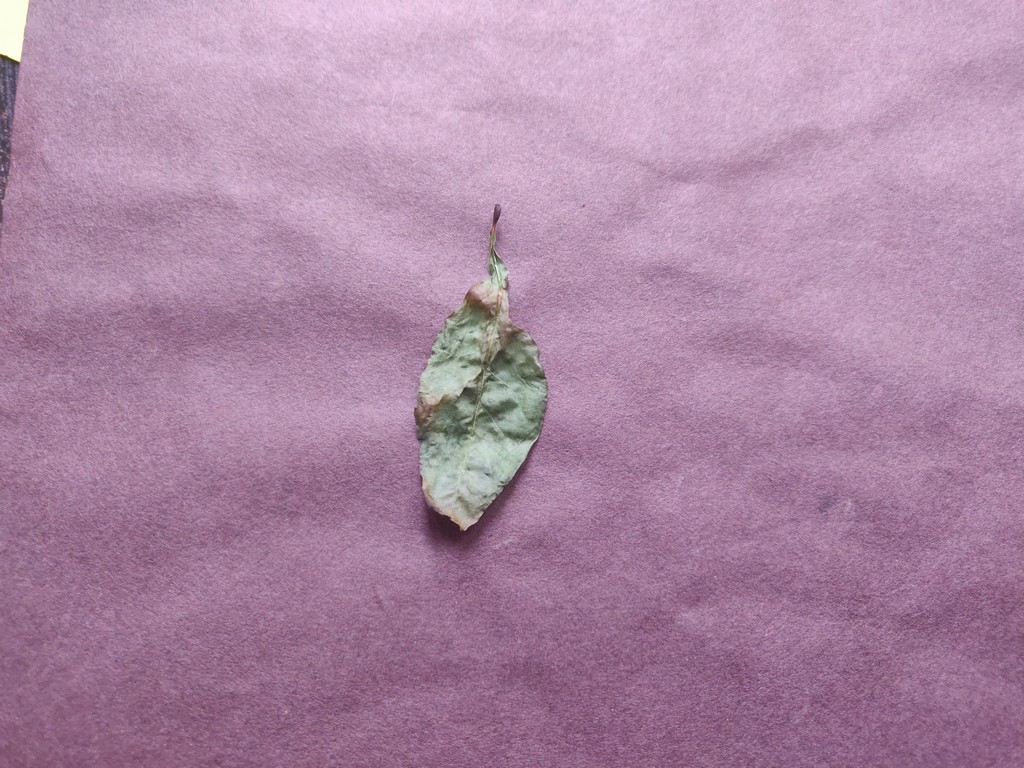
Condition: Dried
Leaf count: single
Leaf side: unknown